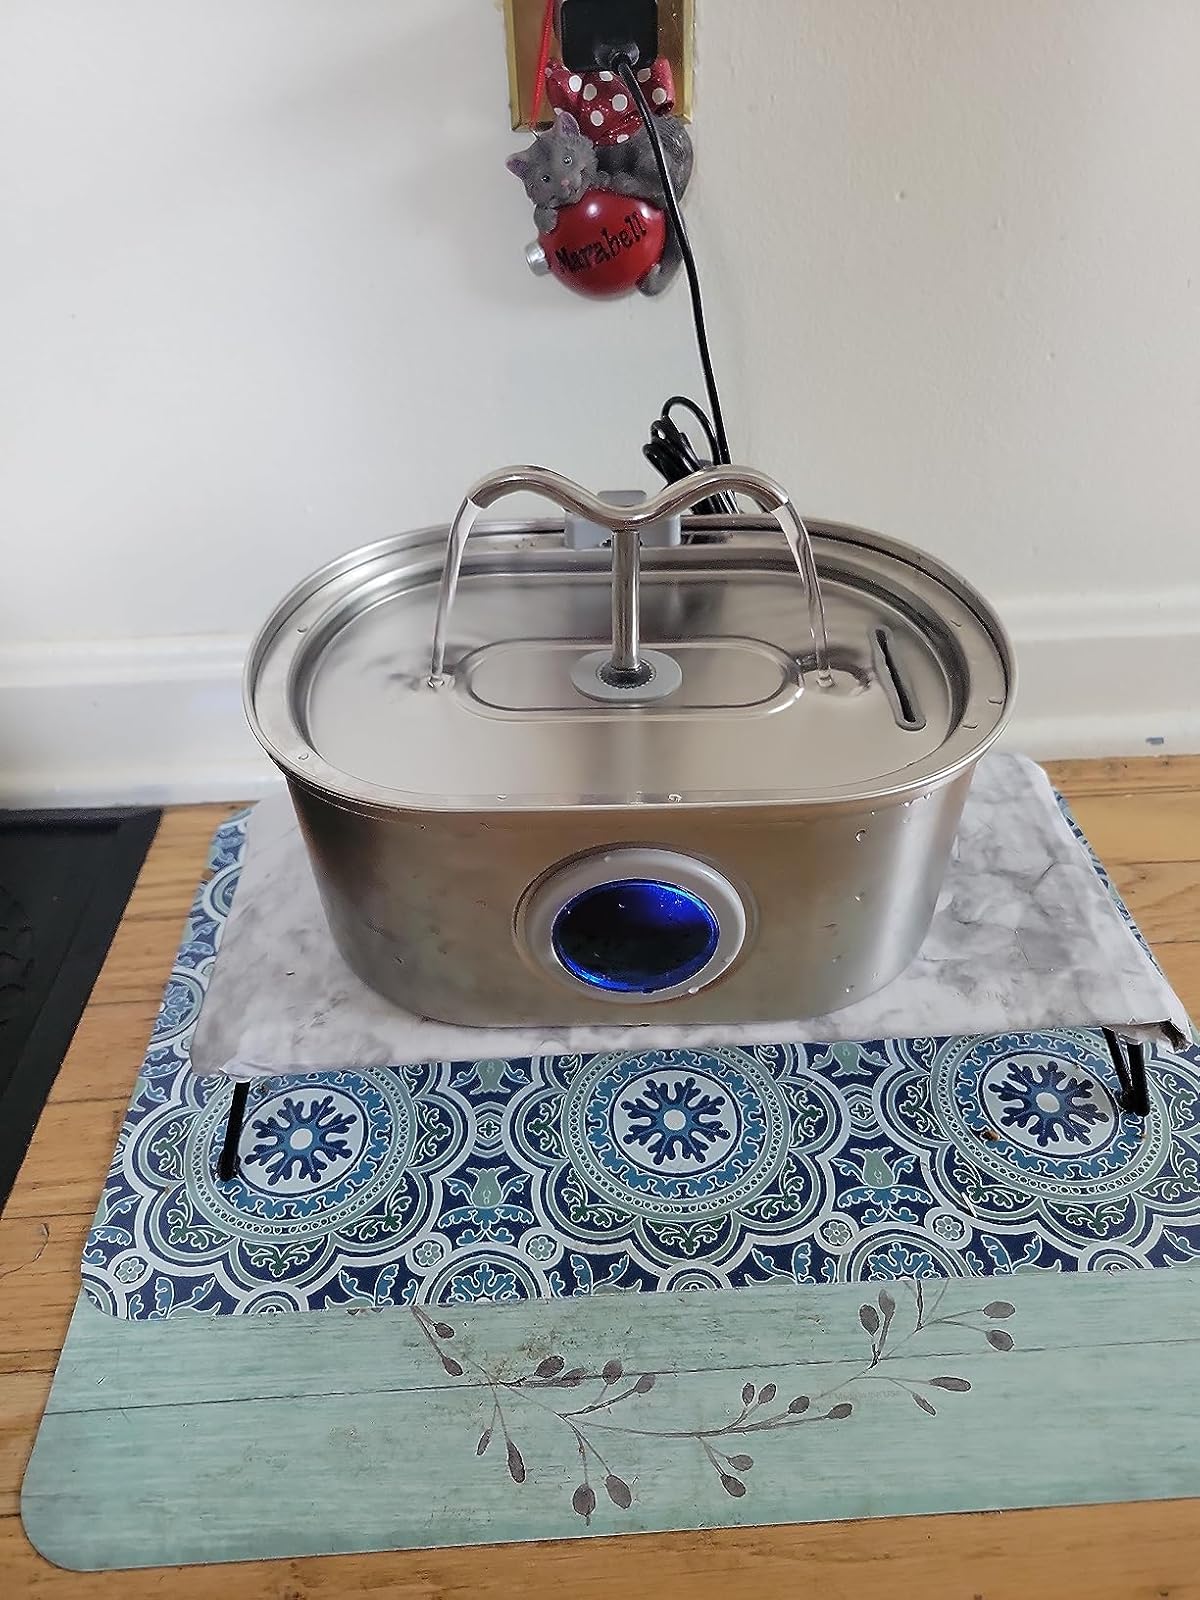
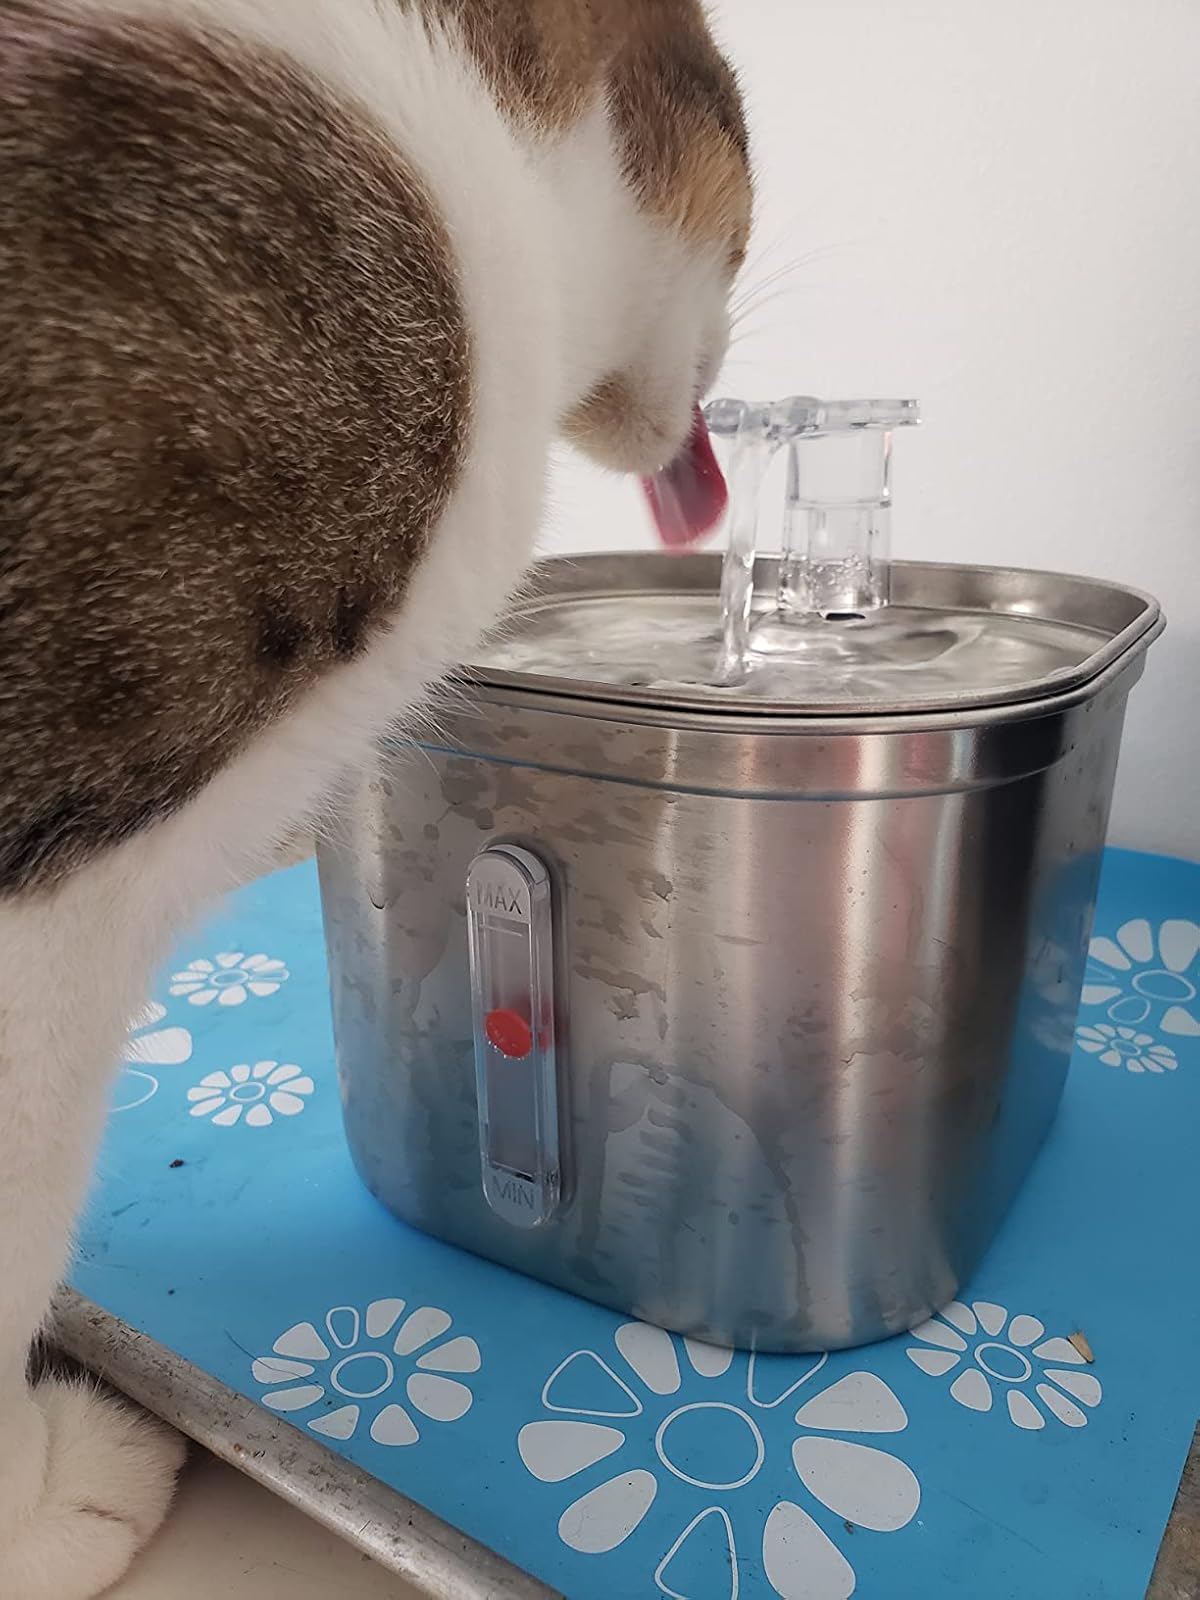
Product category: items_bowl
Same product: no